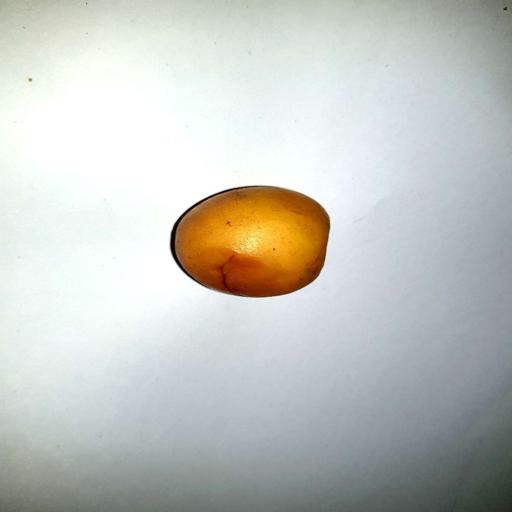
Label: bruised